Daniel Elmer Salmon

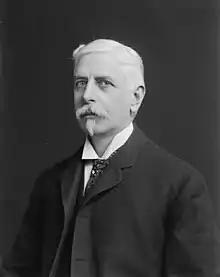
Daniel E. Salmon,

Daniel Elmer Salmon (July 23, 1850 – August 30, 1914) was an American veterinarian. He earned the first D.V.M. degree awarded in the United States, and spent his career studying animal diseases for the U.S. Department of Agriculture. The bacterial genus "Salmonella", which was discovered by his assistant Theobald Smith, was named in his honor.